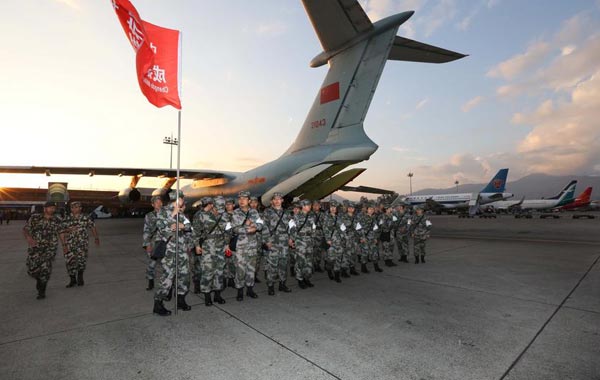
Vehicle type: Planes